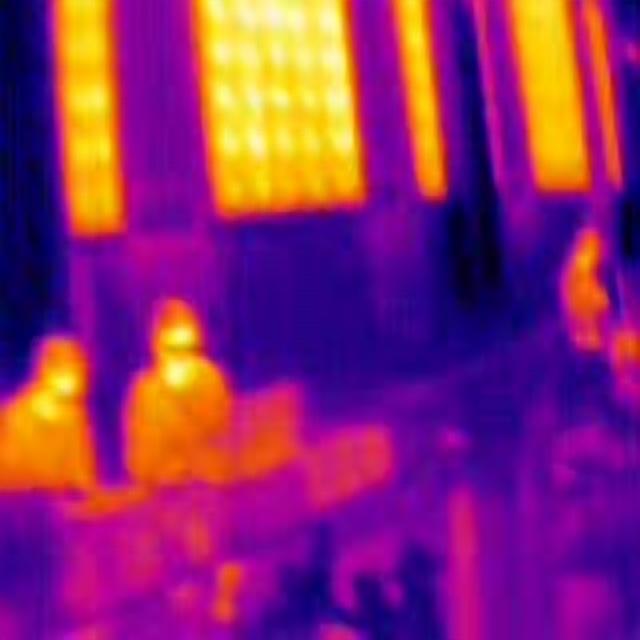
Detected objects:
label: person
label: person
label: person